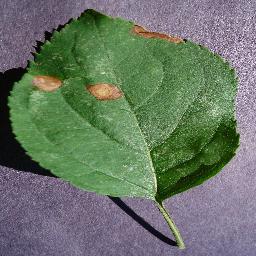
Label: Apple___Black_rot